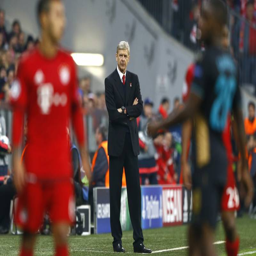
football player watches the soccer match .